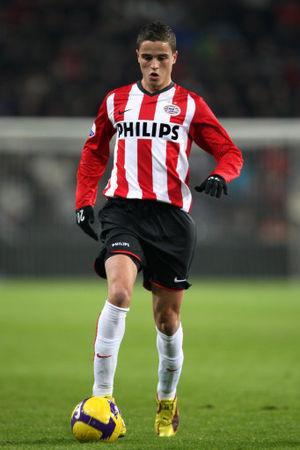
Ibrahim Afellay, né le 2 avril 1986 à Utrecht aux Pays-Bas, est un footballeur international néerlandais, évoluant au poste de milieu offensif au sein du PSV Eindhoven.